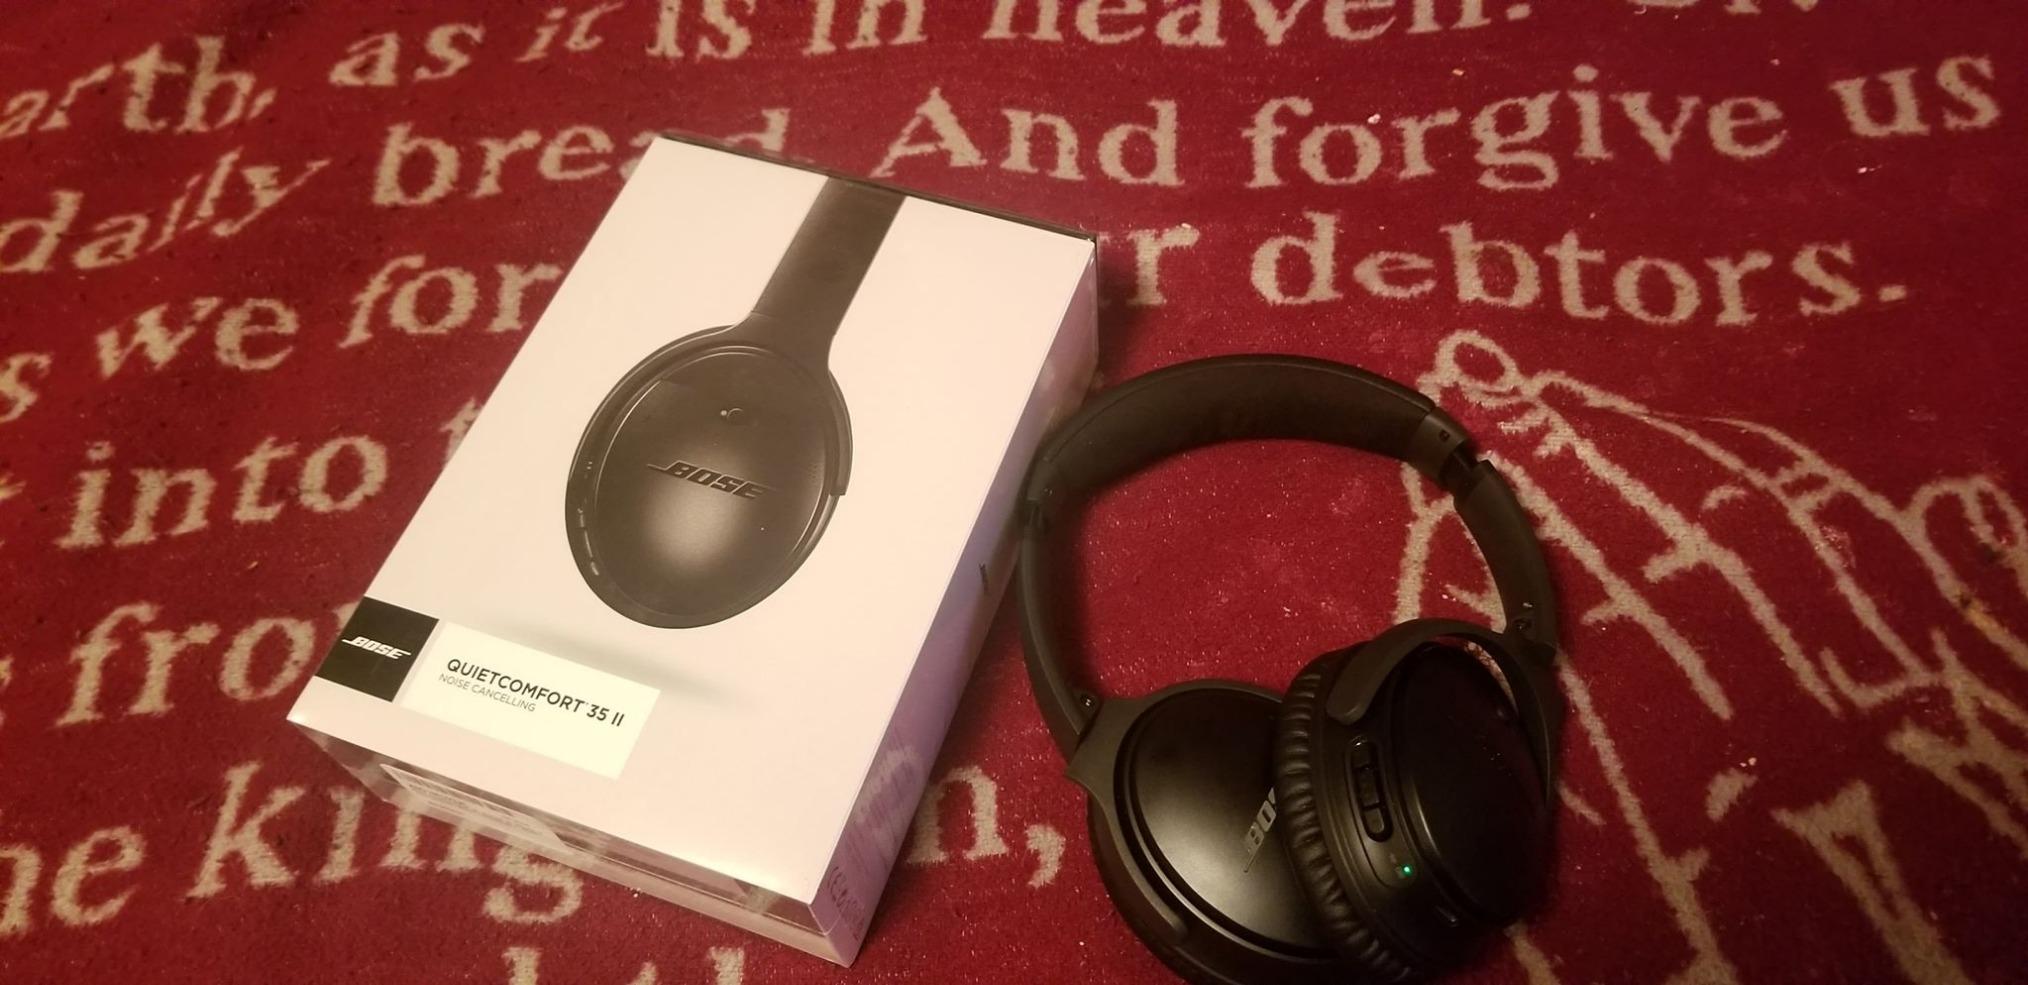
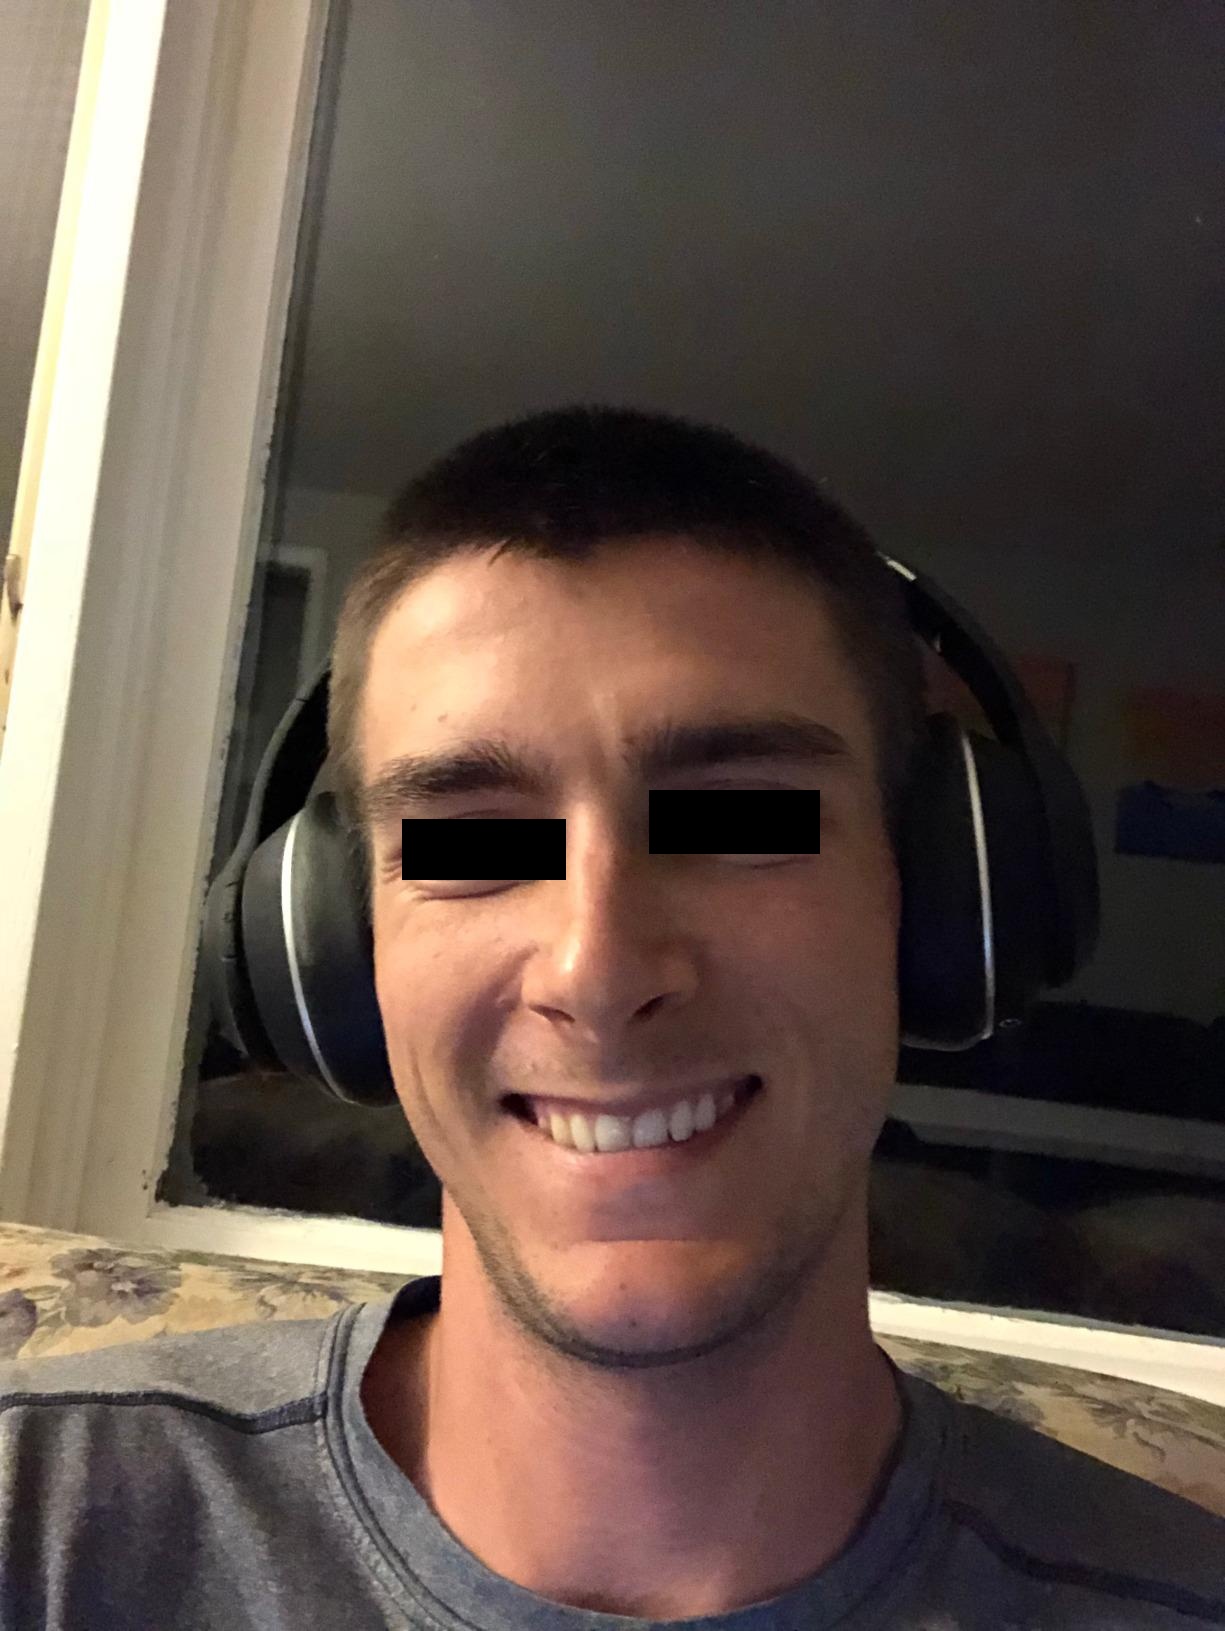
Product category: headphones
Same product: no